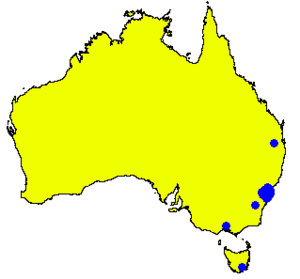
Angophora hispida, nom commun - Dwarf apple, est une espèce du genre Angophora, famille des Myrtaceae.